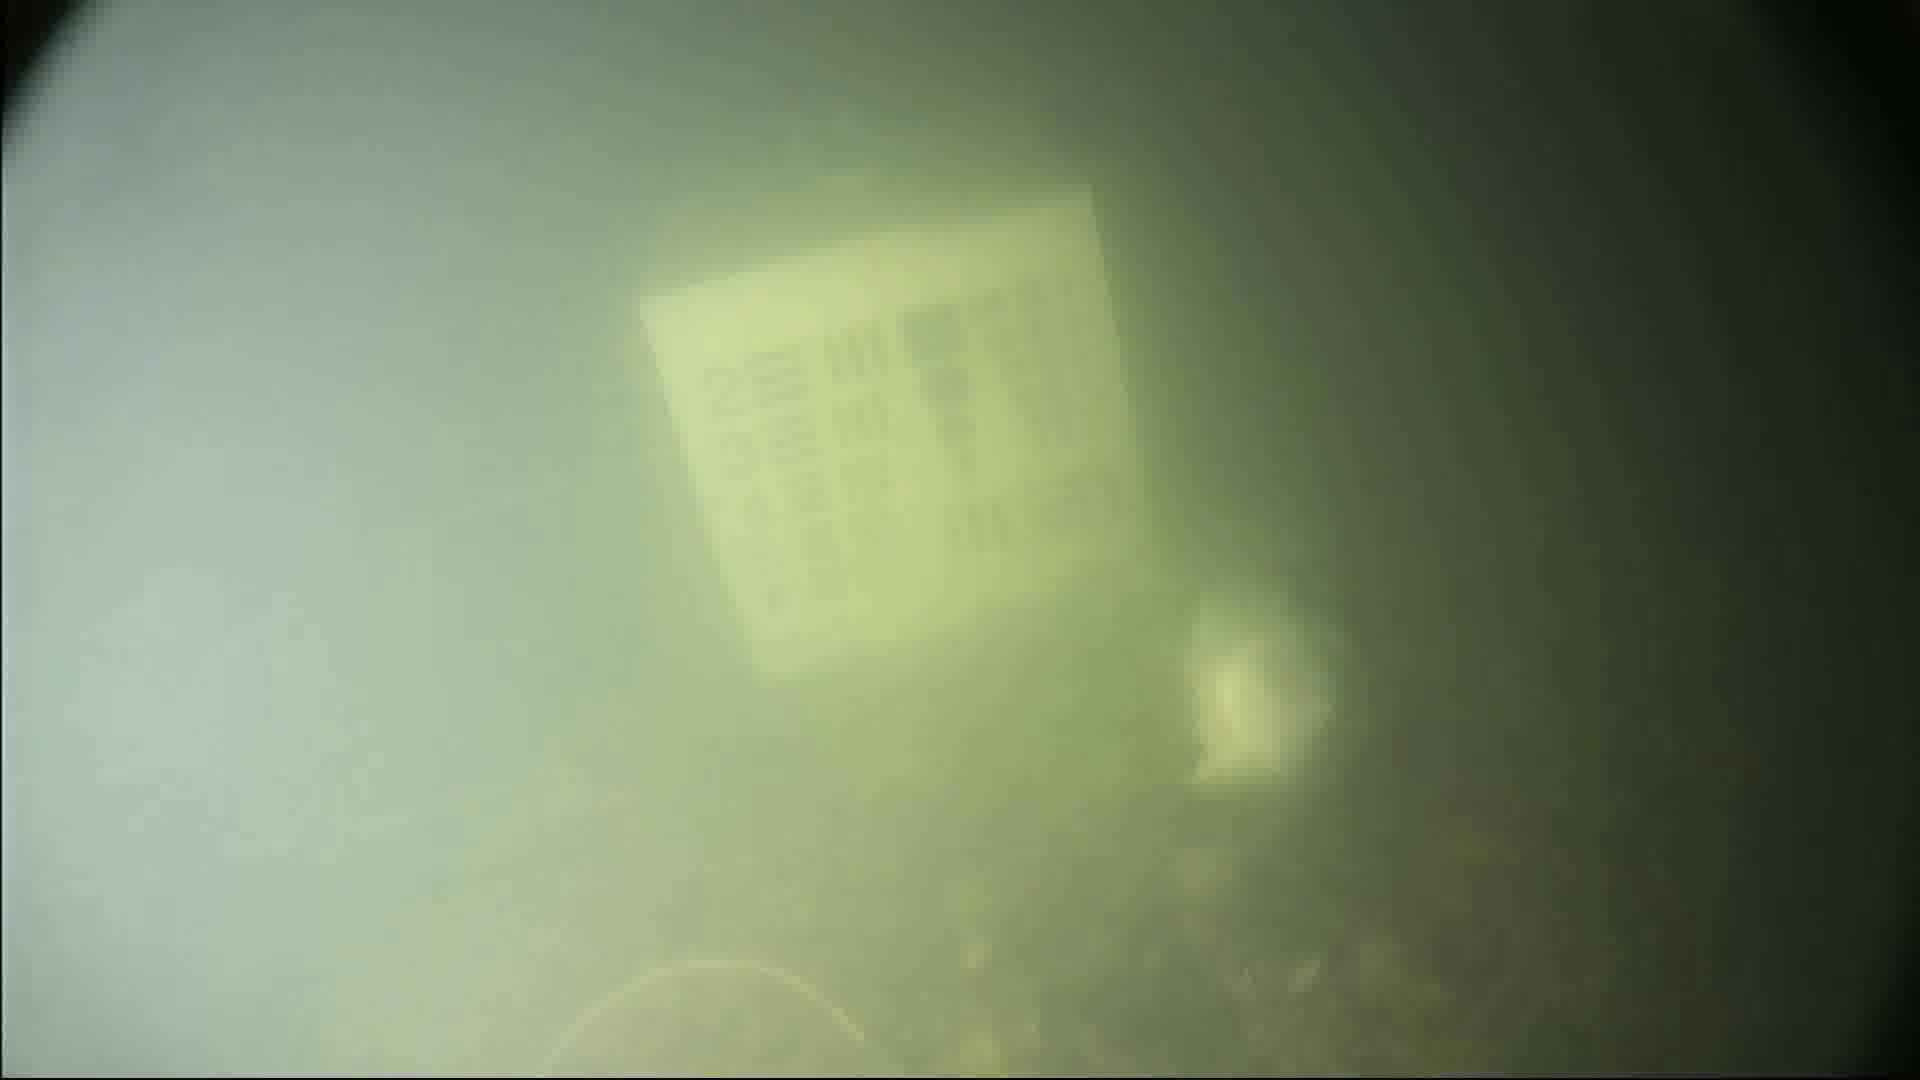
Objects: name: fish